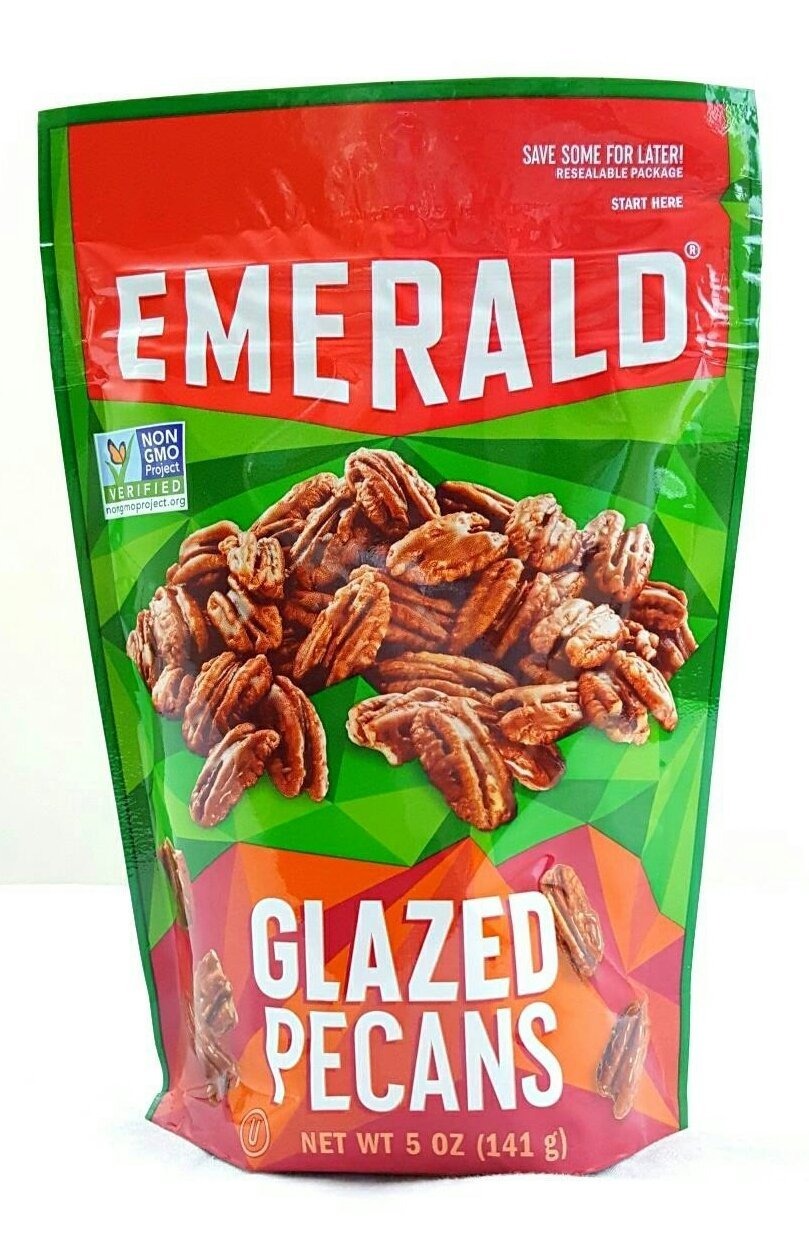
Item Name: Emerald Glazed Pecans Non GMO Verified (Pack of 2)
Bullet Point 1: 5 Oz -2 Pack
Bullet Point 2: Recloseable package
Bullet Point 3: Featuring Diamond Pecans.
Bullet Point 4: Natural and artificial flavors.
Bullet Point 5: Crunchy glaze
Product Description: Emerald Kettle Glazed Pecans explode with irresistible flavor. Our secret is in our unique seasoning and distinct flavor that each nut provides. A pure pleasure for your taste buds. And because you don’t always have time to stop for a satisfying snack, these nuts come in a resealable bag so they stay fresh and are easy to snack on now and save some for later. Emerald sources only the tastiest, highest-quality nuts. Since it's non-GMO, Kosher Dairy Certified, and contains no artificial preservatives, flavors or synthetic colors, it's a snack you'll feel good about! So whether you want a great-tasting snack or a treat you’re proud to serve to your guests, you can count on the delicately flavored and thoughtfully crafted recipe of Emerald Nuts.
Value: 10.0
Unit: Ounce

Price: 6.59